70th anniversary of the People's Republic of China

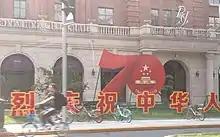
A sign celebrating the 70th anniversary of the founding of the People's Republic in Tianjin

China Media Group (CMG), the state-owned holding firm of the China Central Television (CCTV) network and the China Global Television Network (CGTN) international channels, was expected to mainly broadcast synchronously for domestic and foreign TV channels with CCTV-1 as the producing channel for the celebrations, while national, provincial and city broadcasters and TV stations, domestic internet video, portals, and live webcast sites also broadcast the event simultaneously via the CCTV-1 feed. CGTN broadcast the events live overseas and online, including on YouTube, in multiple languages. In addition, China National Radio and China Radio International, both also owned by CMG, served as the official radio stations broadcasting the festivities. On 4 September 2019, CMG held a mobilization meeting to celebrate the 70th anniversary. More than 260 representatives from its member companies attended the event.